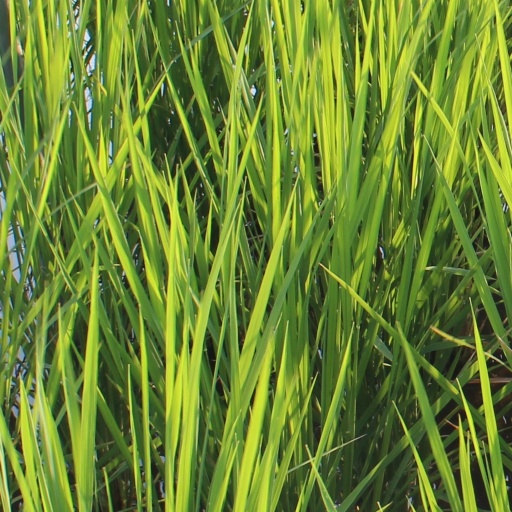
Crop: rice